Harewood, New Zealand

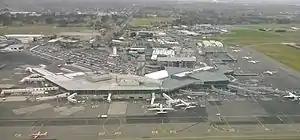

Harewood is a northwestern suburb of Christchurch, New Zealand. The suburb is split by State Highway 1, with the bulk of Harewood's residential areas to the east of the highway and its industrial areas to the west. The suburb is a major transport hub and it encompasses the International Antarctic Centre.